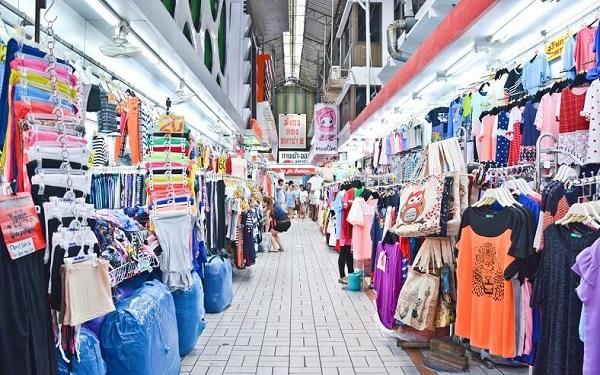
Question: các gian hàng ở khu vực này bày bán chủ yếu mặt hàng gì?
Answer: quần áo